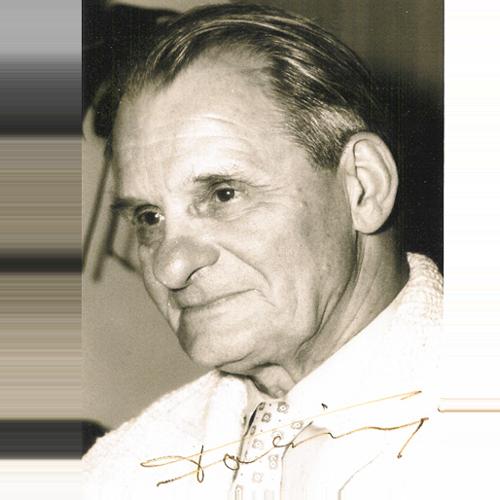
Age: 84